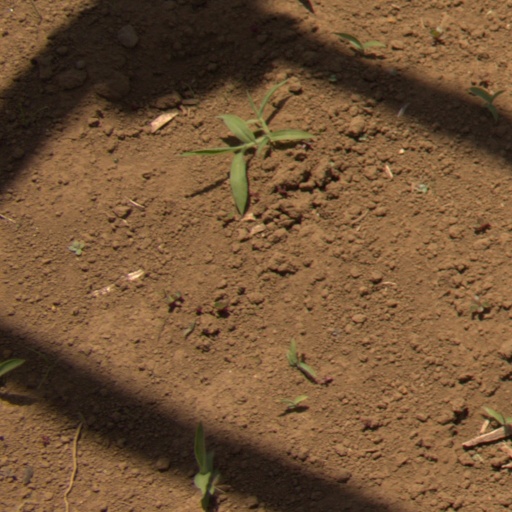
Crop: Jerusalem artichoke